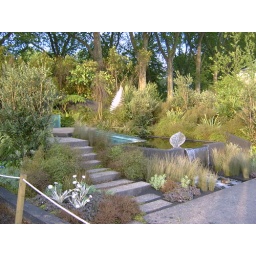
With the silver fern shining in the setting sun